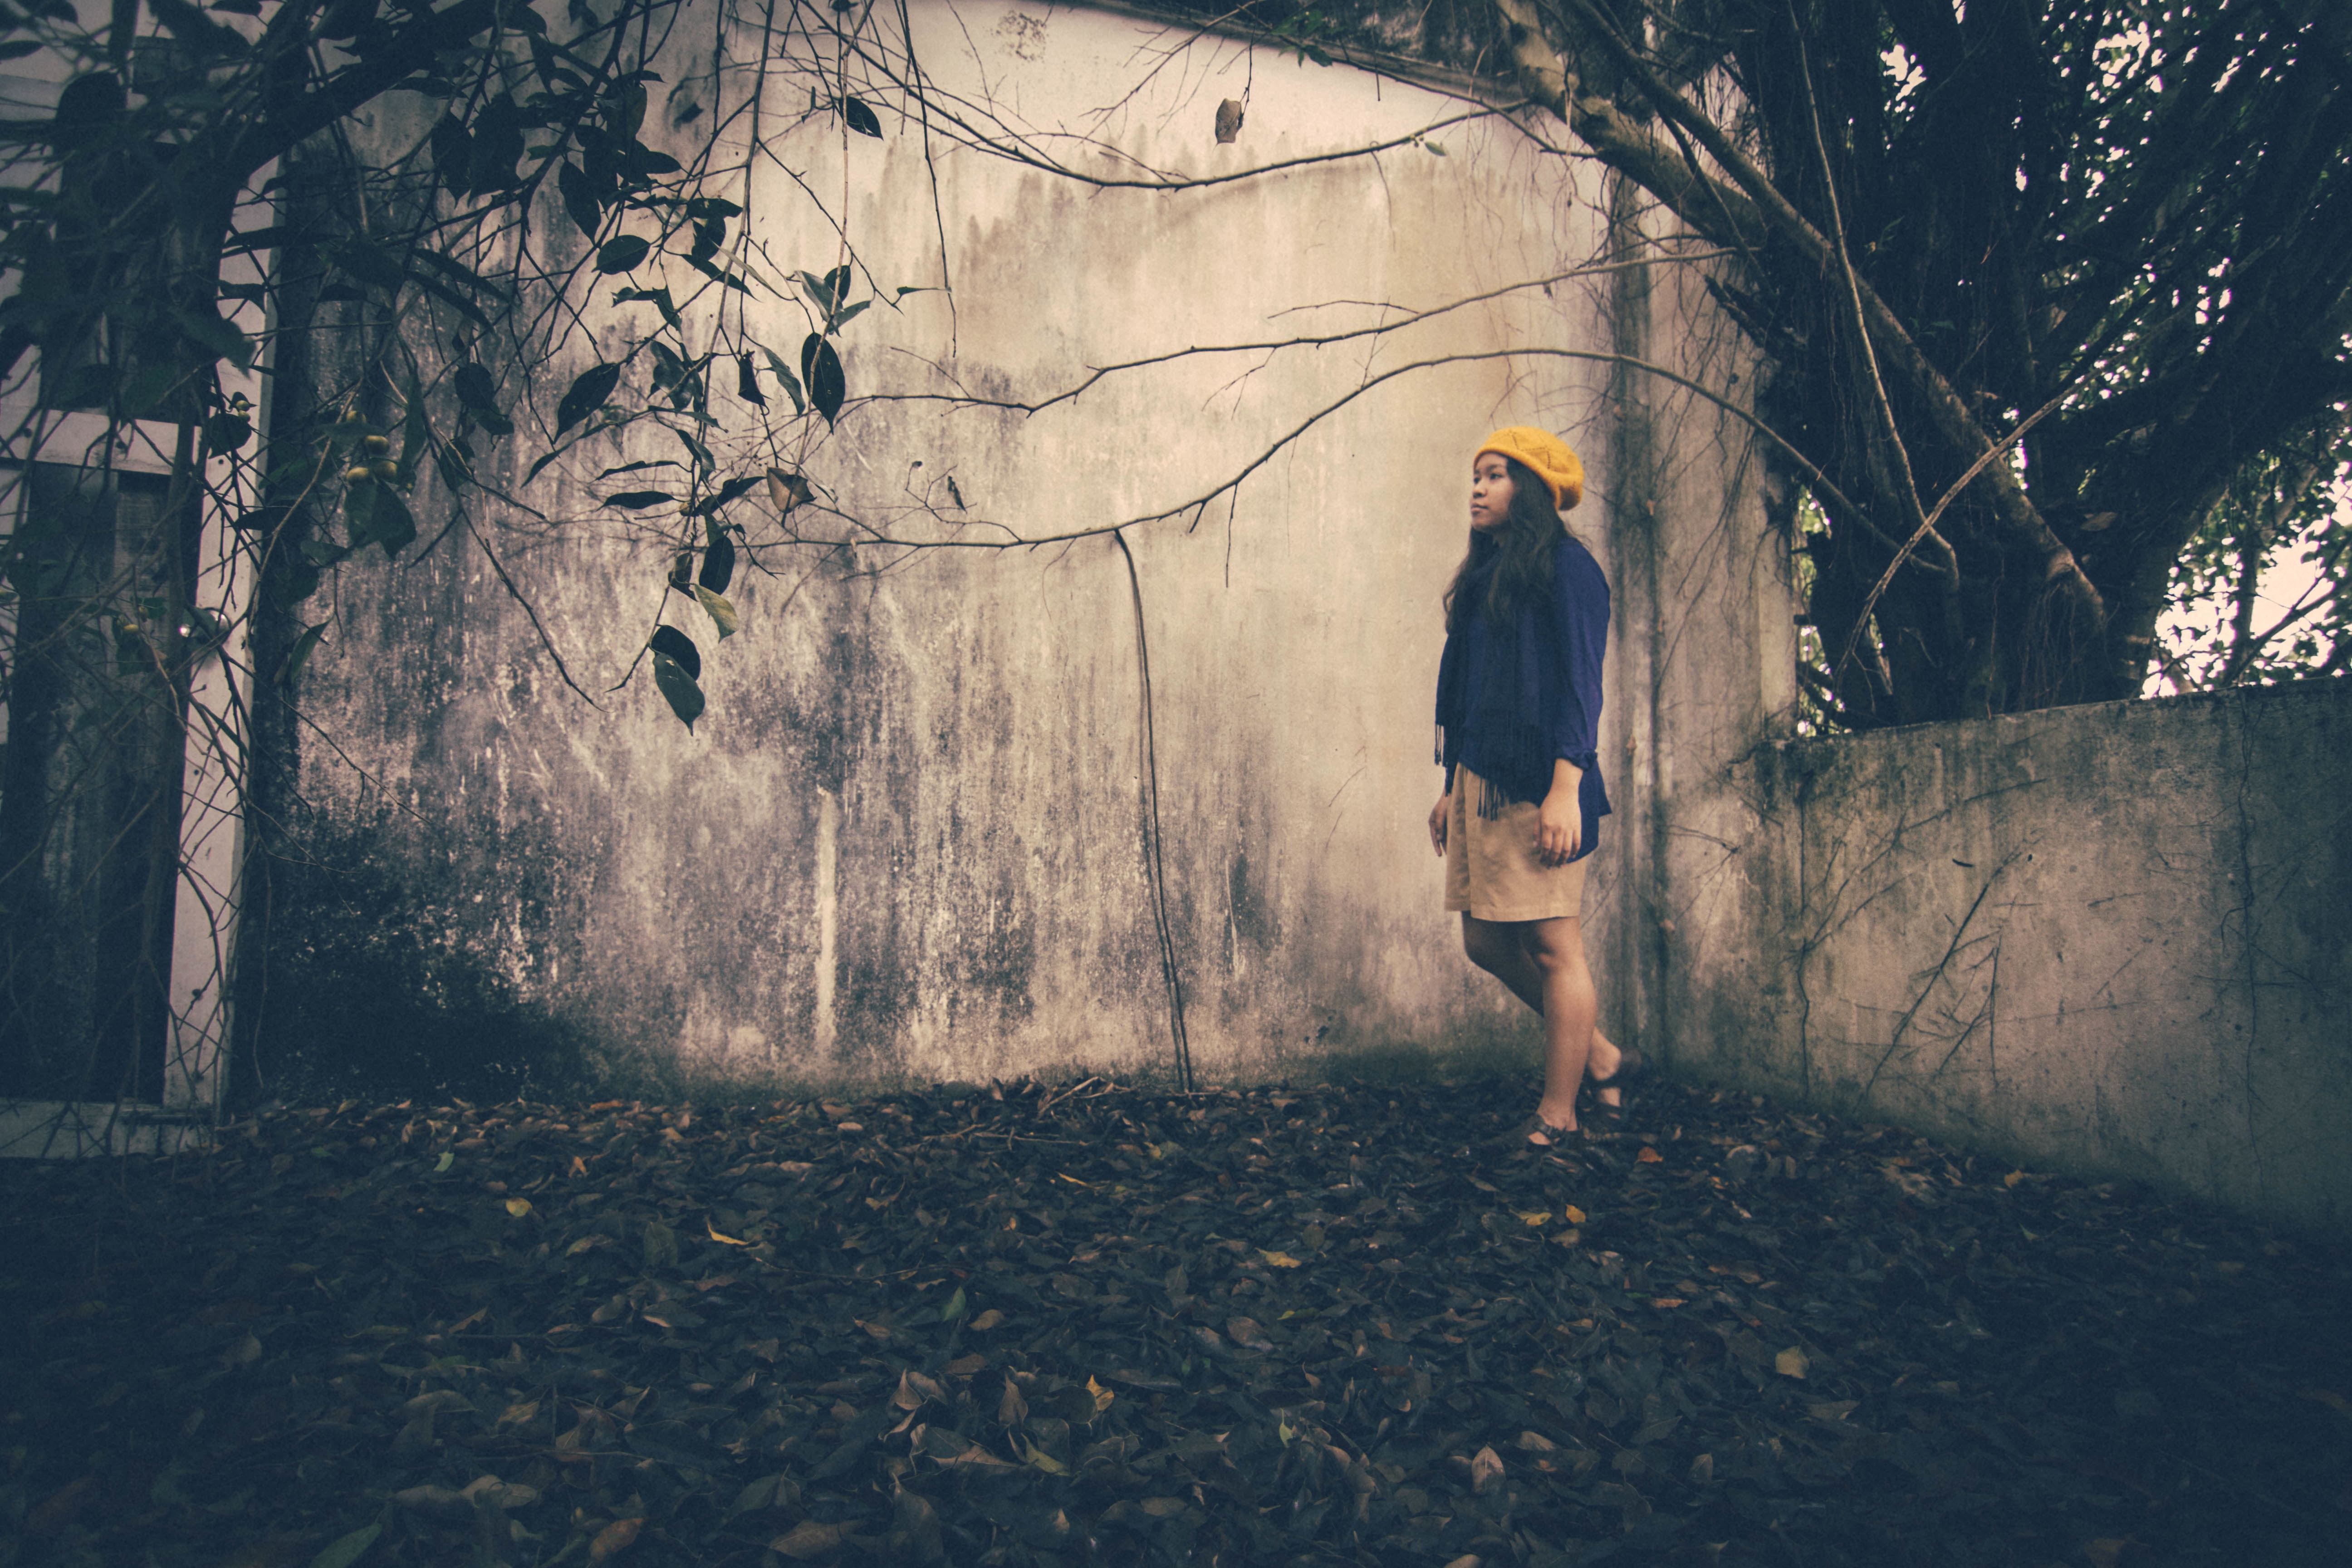
tree, winter, light, photography, sunlight, morning, evening, spring, color, darkness, blue, season, photograph, image